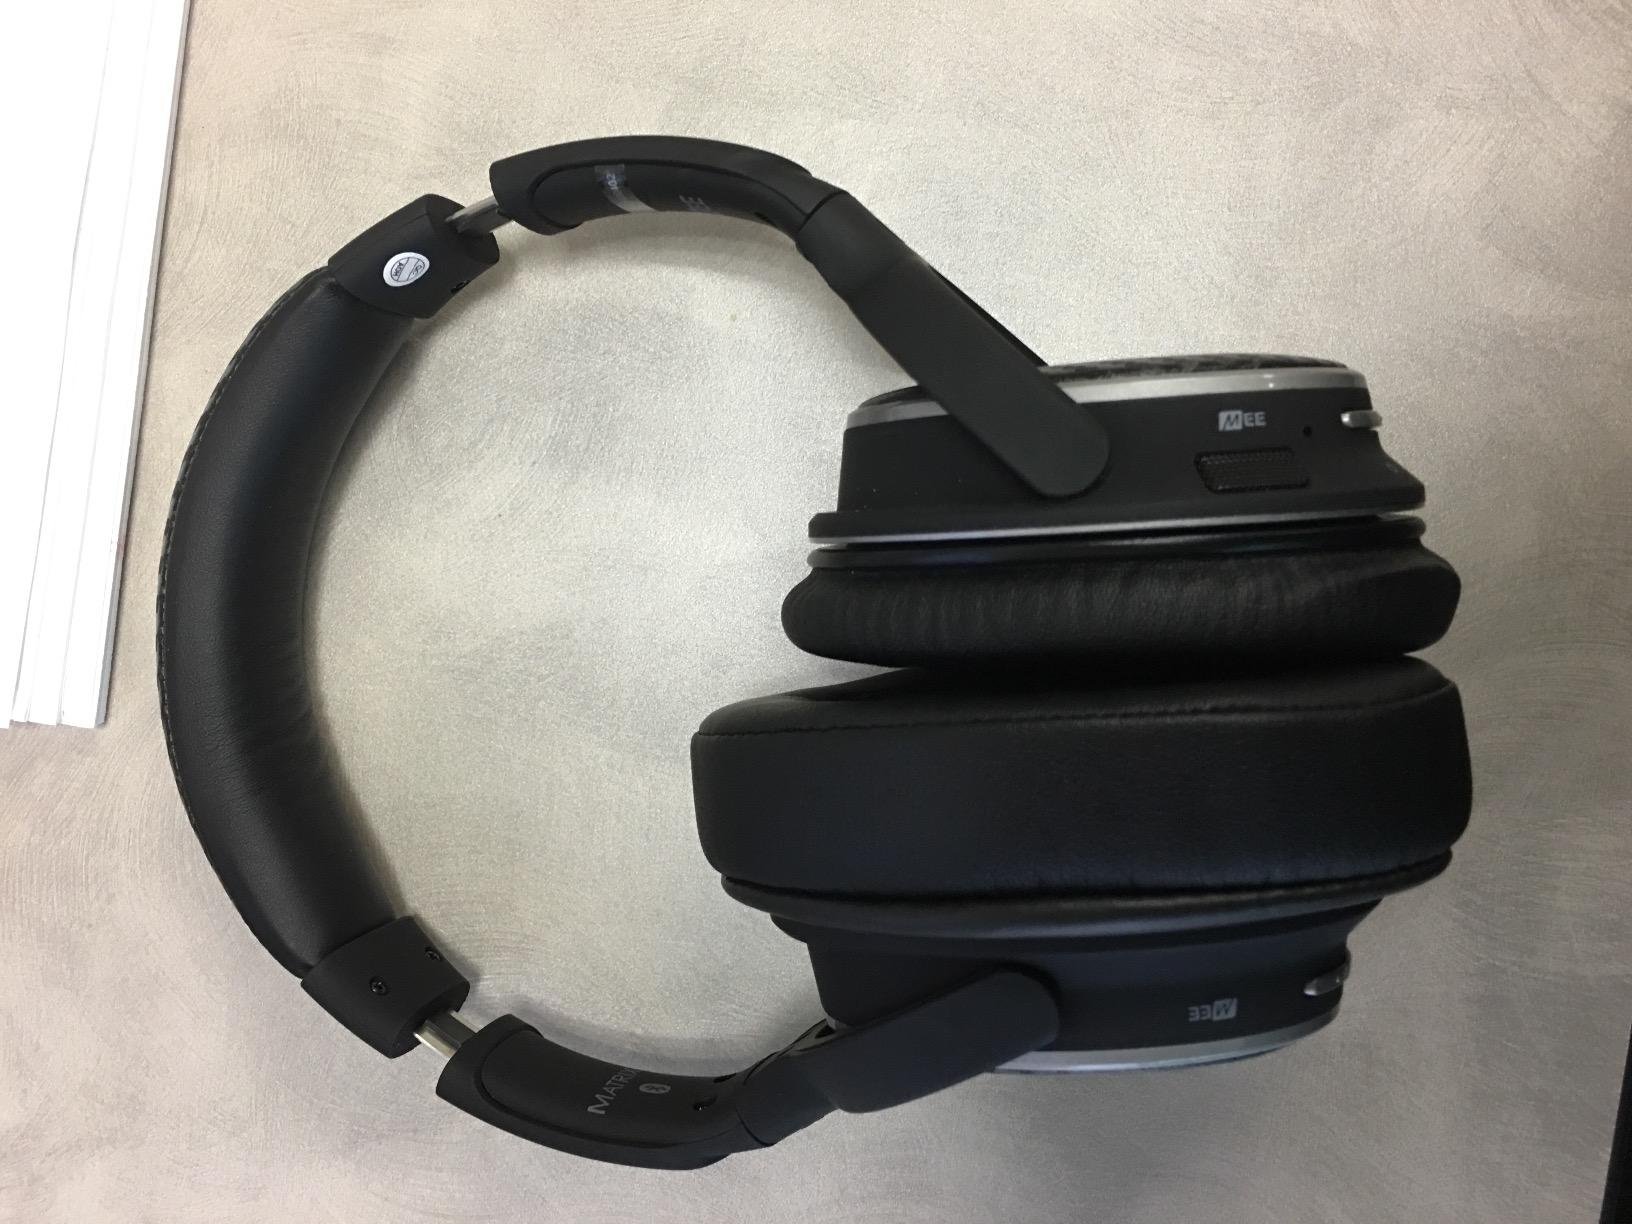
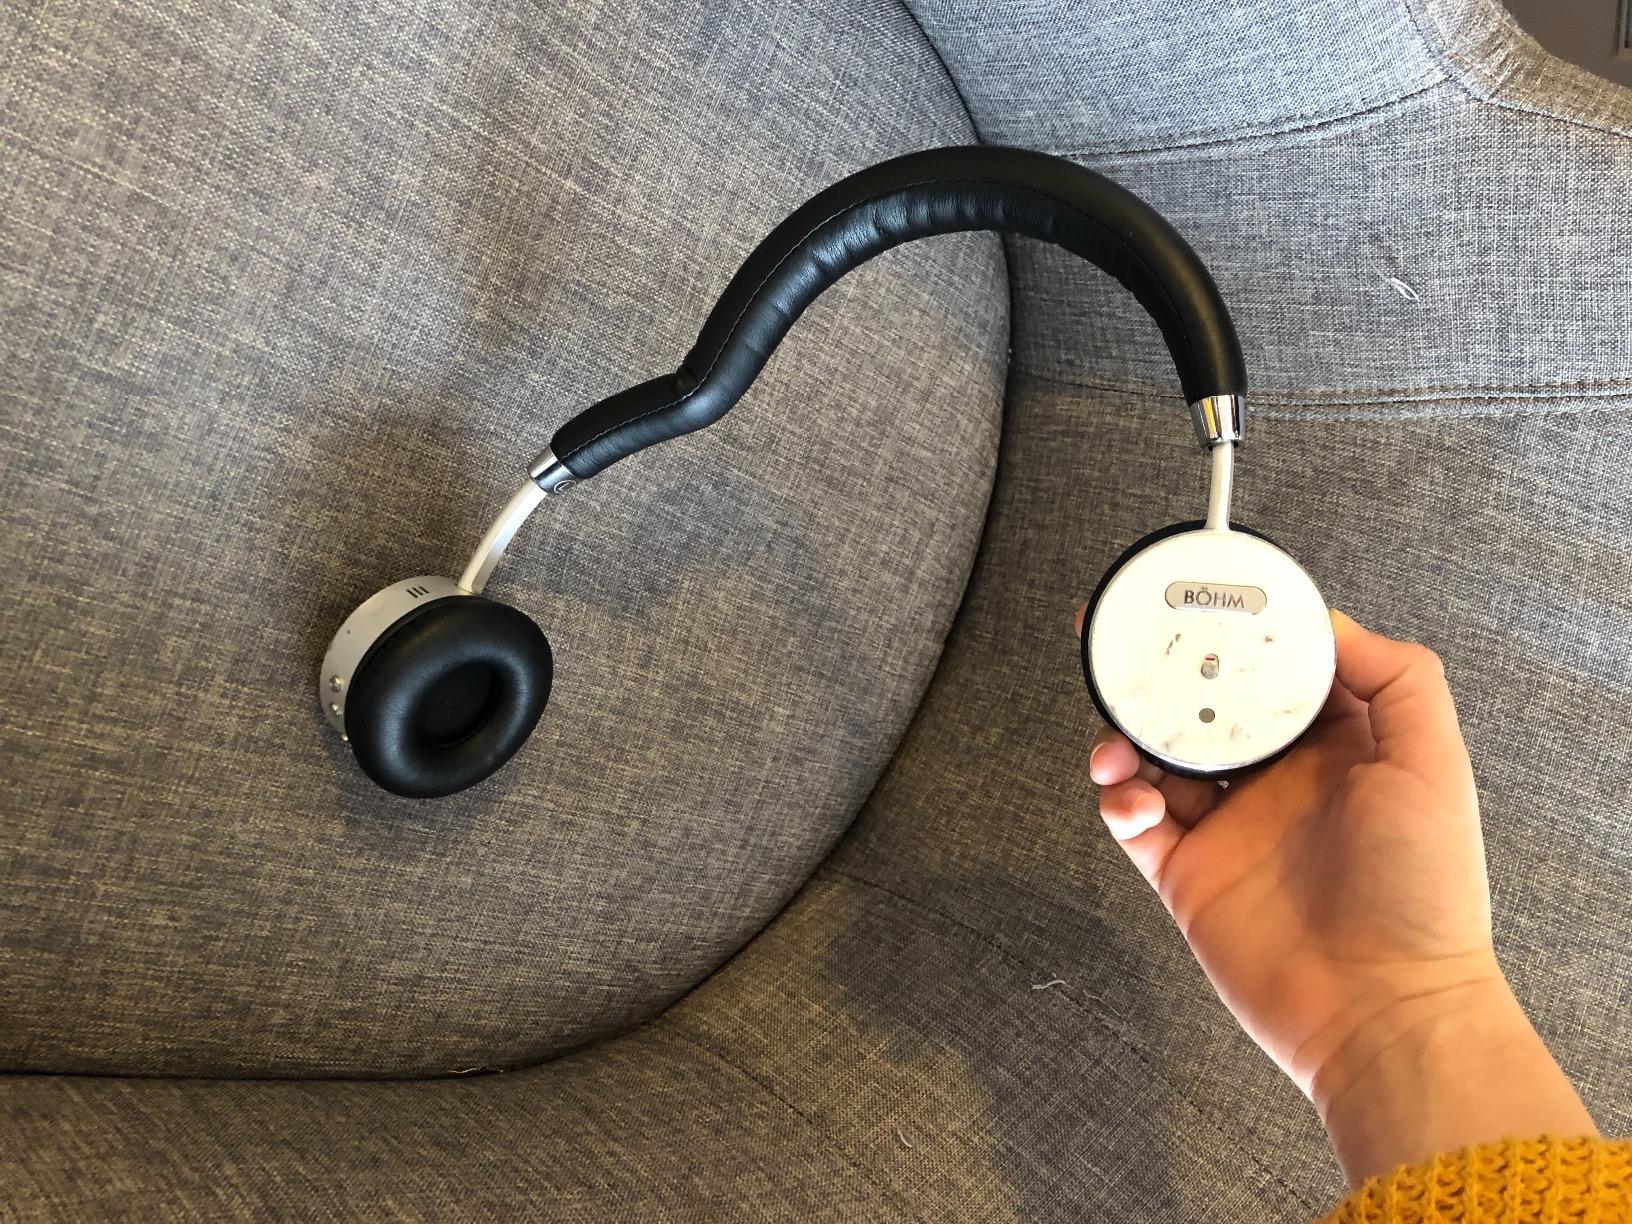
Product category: headphones
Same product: no